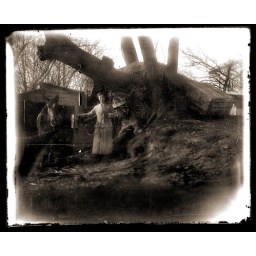
Scanned from an antique glass plate negative from around 1913.